Byzantine dress

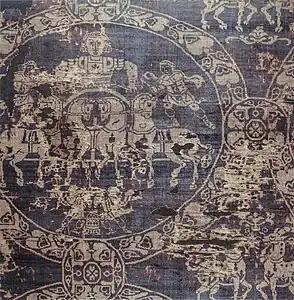
The silk shroud of Charlemagne manufactured in Constantinople c. 814

Various "tactica", treatises on administrative structure, court protocol and precedence, give details of the costumes worn by different office-holders. According to pseudo-Kodinos, the distinctive colour of the Sebastokrator was blue; his ceremonial costume included blue shoes embroidered with eagles on a red field, a red tunic ("chlamys"), and a diadem ("stephanos") in red and gold. As in the Versailles of Louis XIV, elaborate dress and court ritual probably were at least partly an attempt to smother and distract from political tensions.